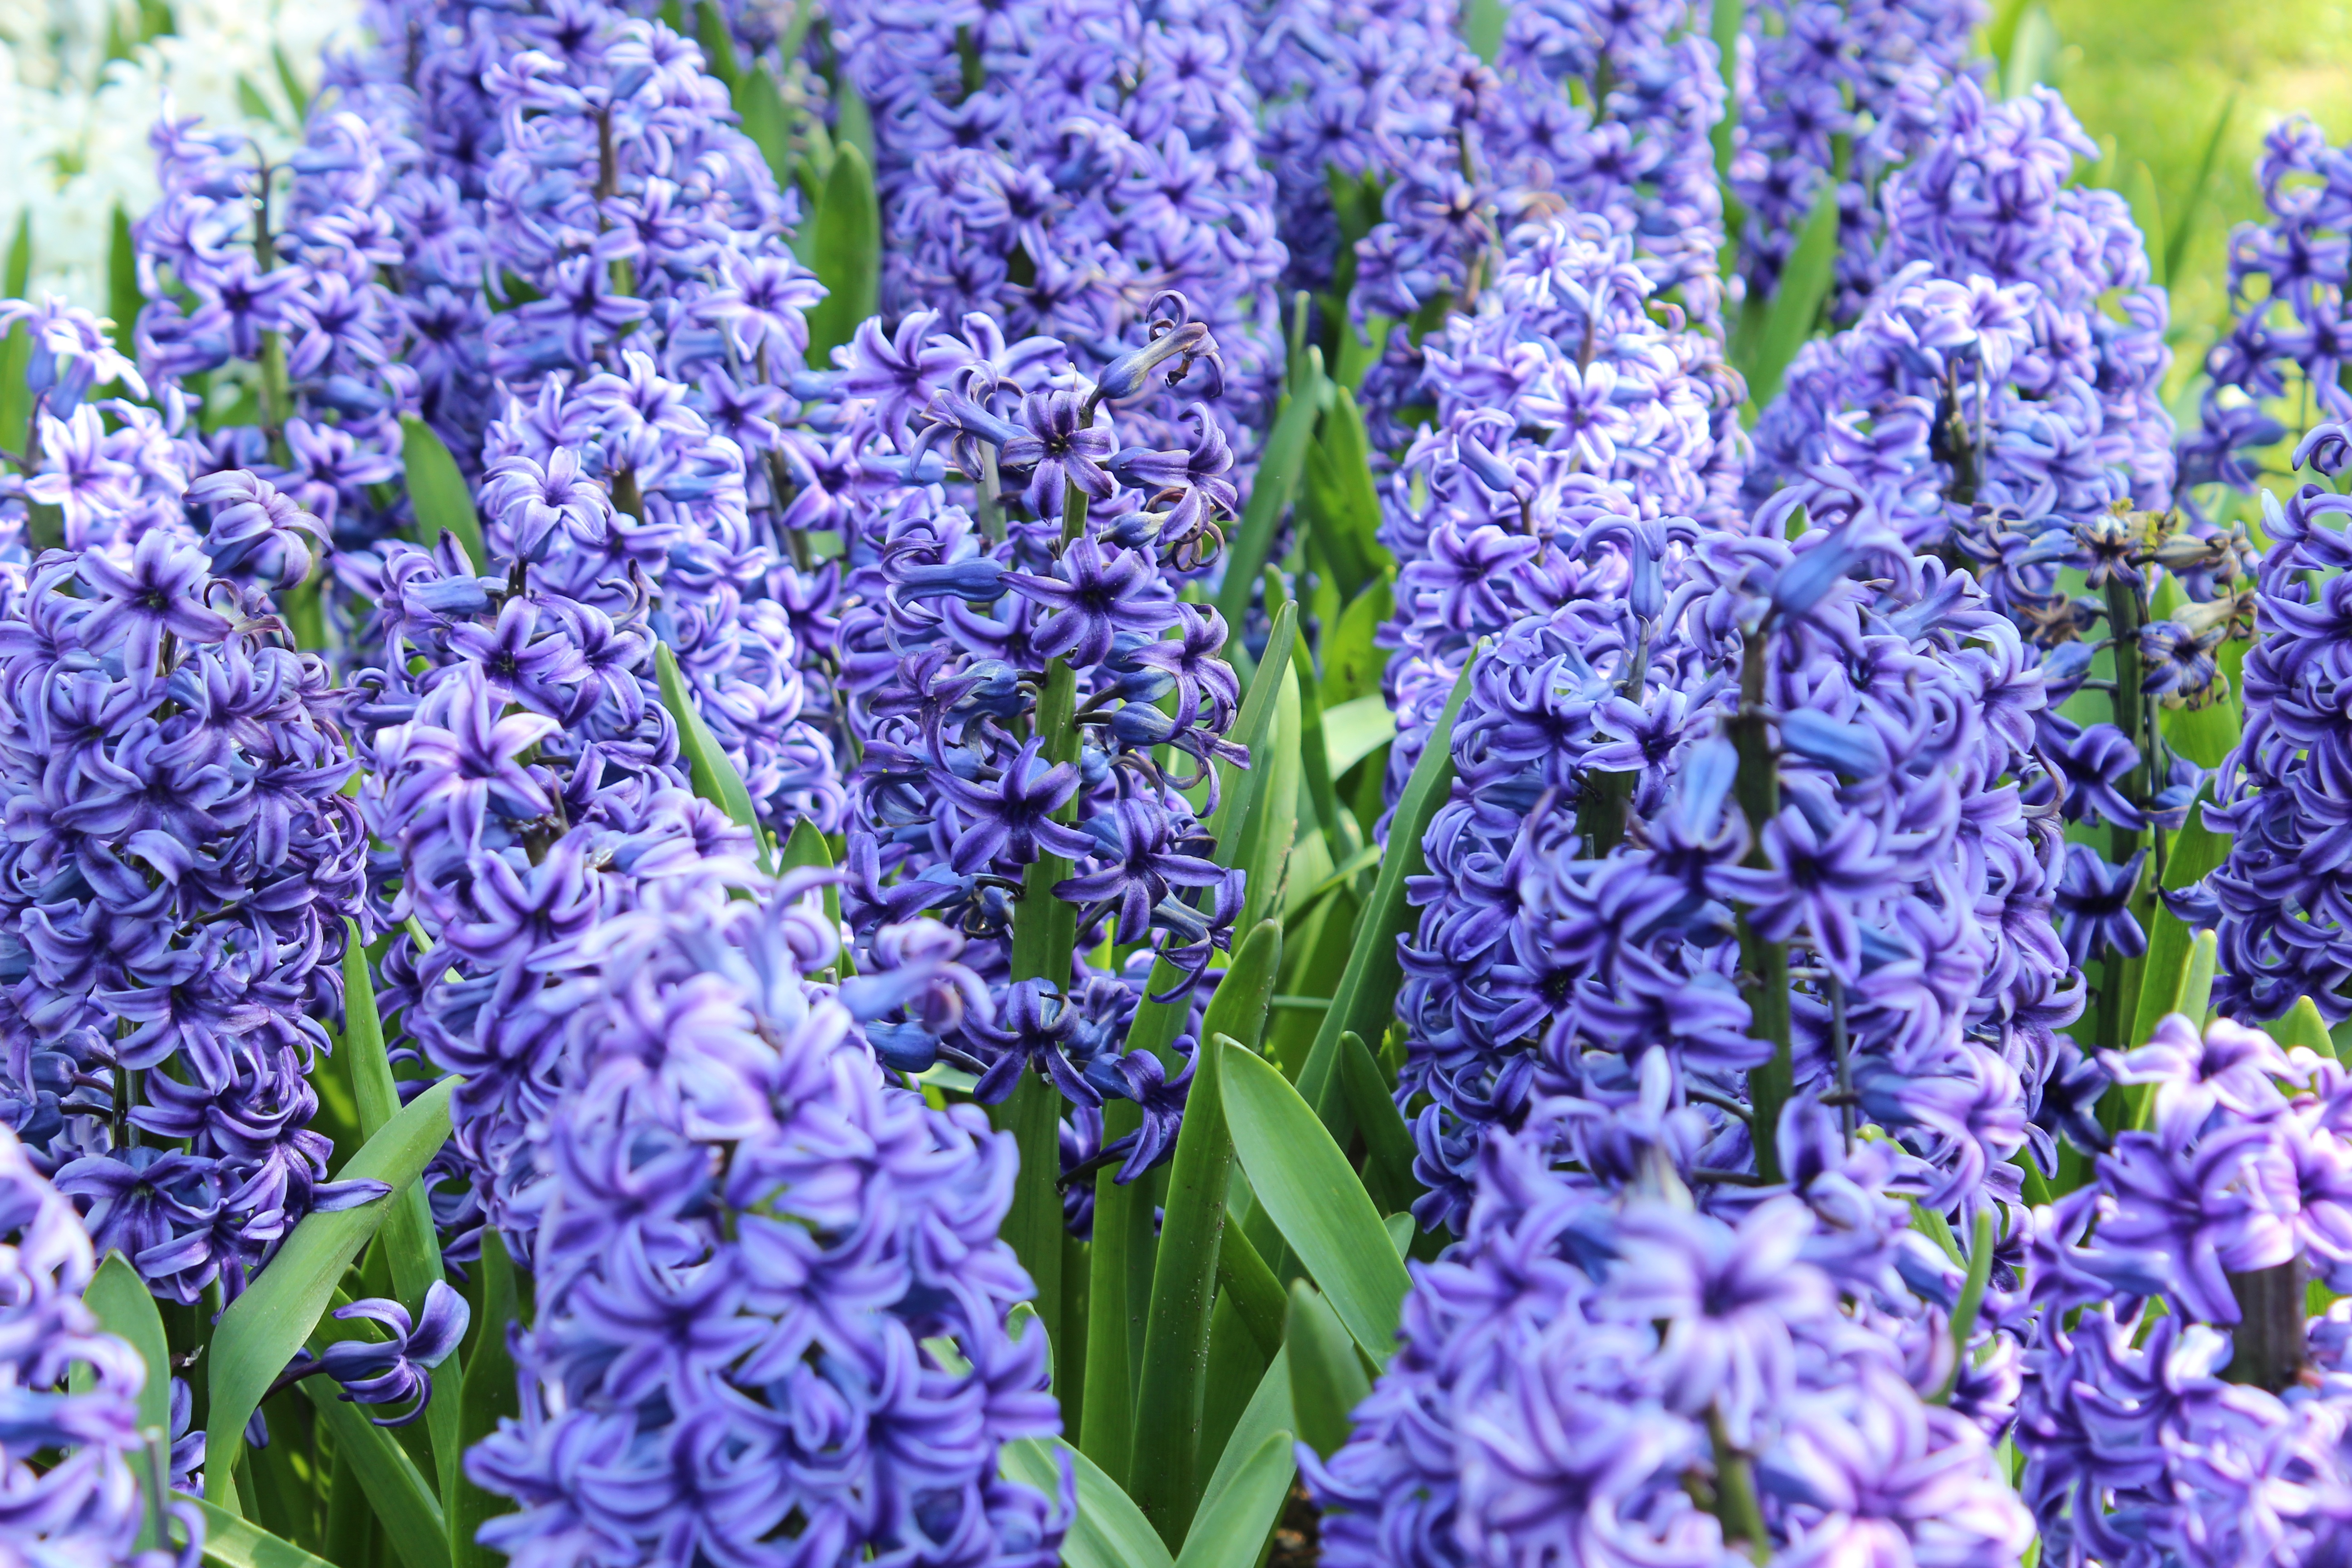
nature, plant, flower, purple, summer, floral, spring, garden, lavender, outdoors, hyacinth, lupin, flowering plant, land plant, english lavender